Shivaji

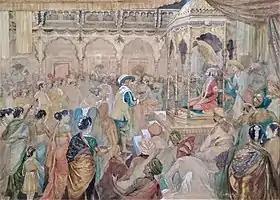
20th century depiction of the Coronation Durbar with over 100 characters depicted in attendance by M.V. Dhurandhar

The peace between Shivaji and the Mughals lasted until 1670, after which Aurangzeb became suspicious of the close ties between Shivaji and Mu'azzam, who he thought might usurp his throne, and may even have been receiving bribes from Shivaji. Also at that time, Aurangzeb, occupied in fighting the Afghans, greatly reduced his army in the Deccan; many of the disbanded soldiers quickly joined Maratha service. The Mughals also took away the jagir of Berar from Shambhaji to recover the money lent a few years earlier for his father's trip to Agra. In response, Shivaji launched an offensive against the Mughals and in a span of four months recovered a major portion of the territories that had been surrendered to them.